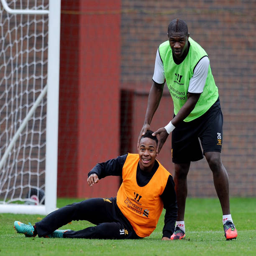
athlete and soccer player in action during a training session .